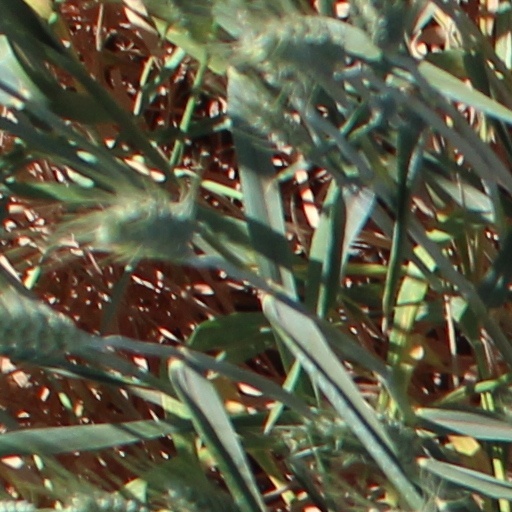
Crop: wheat